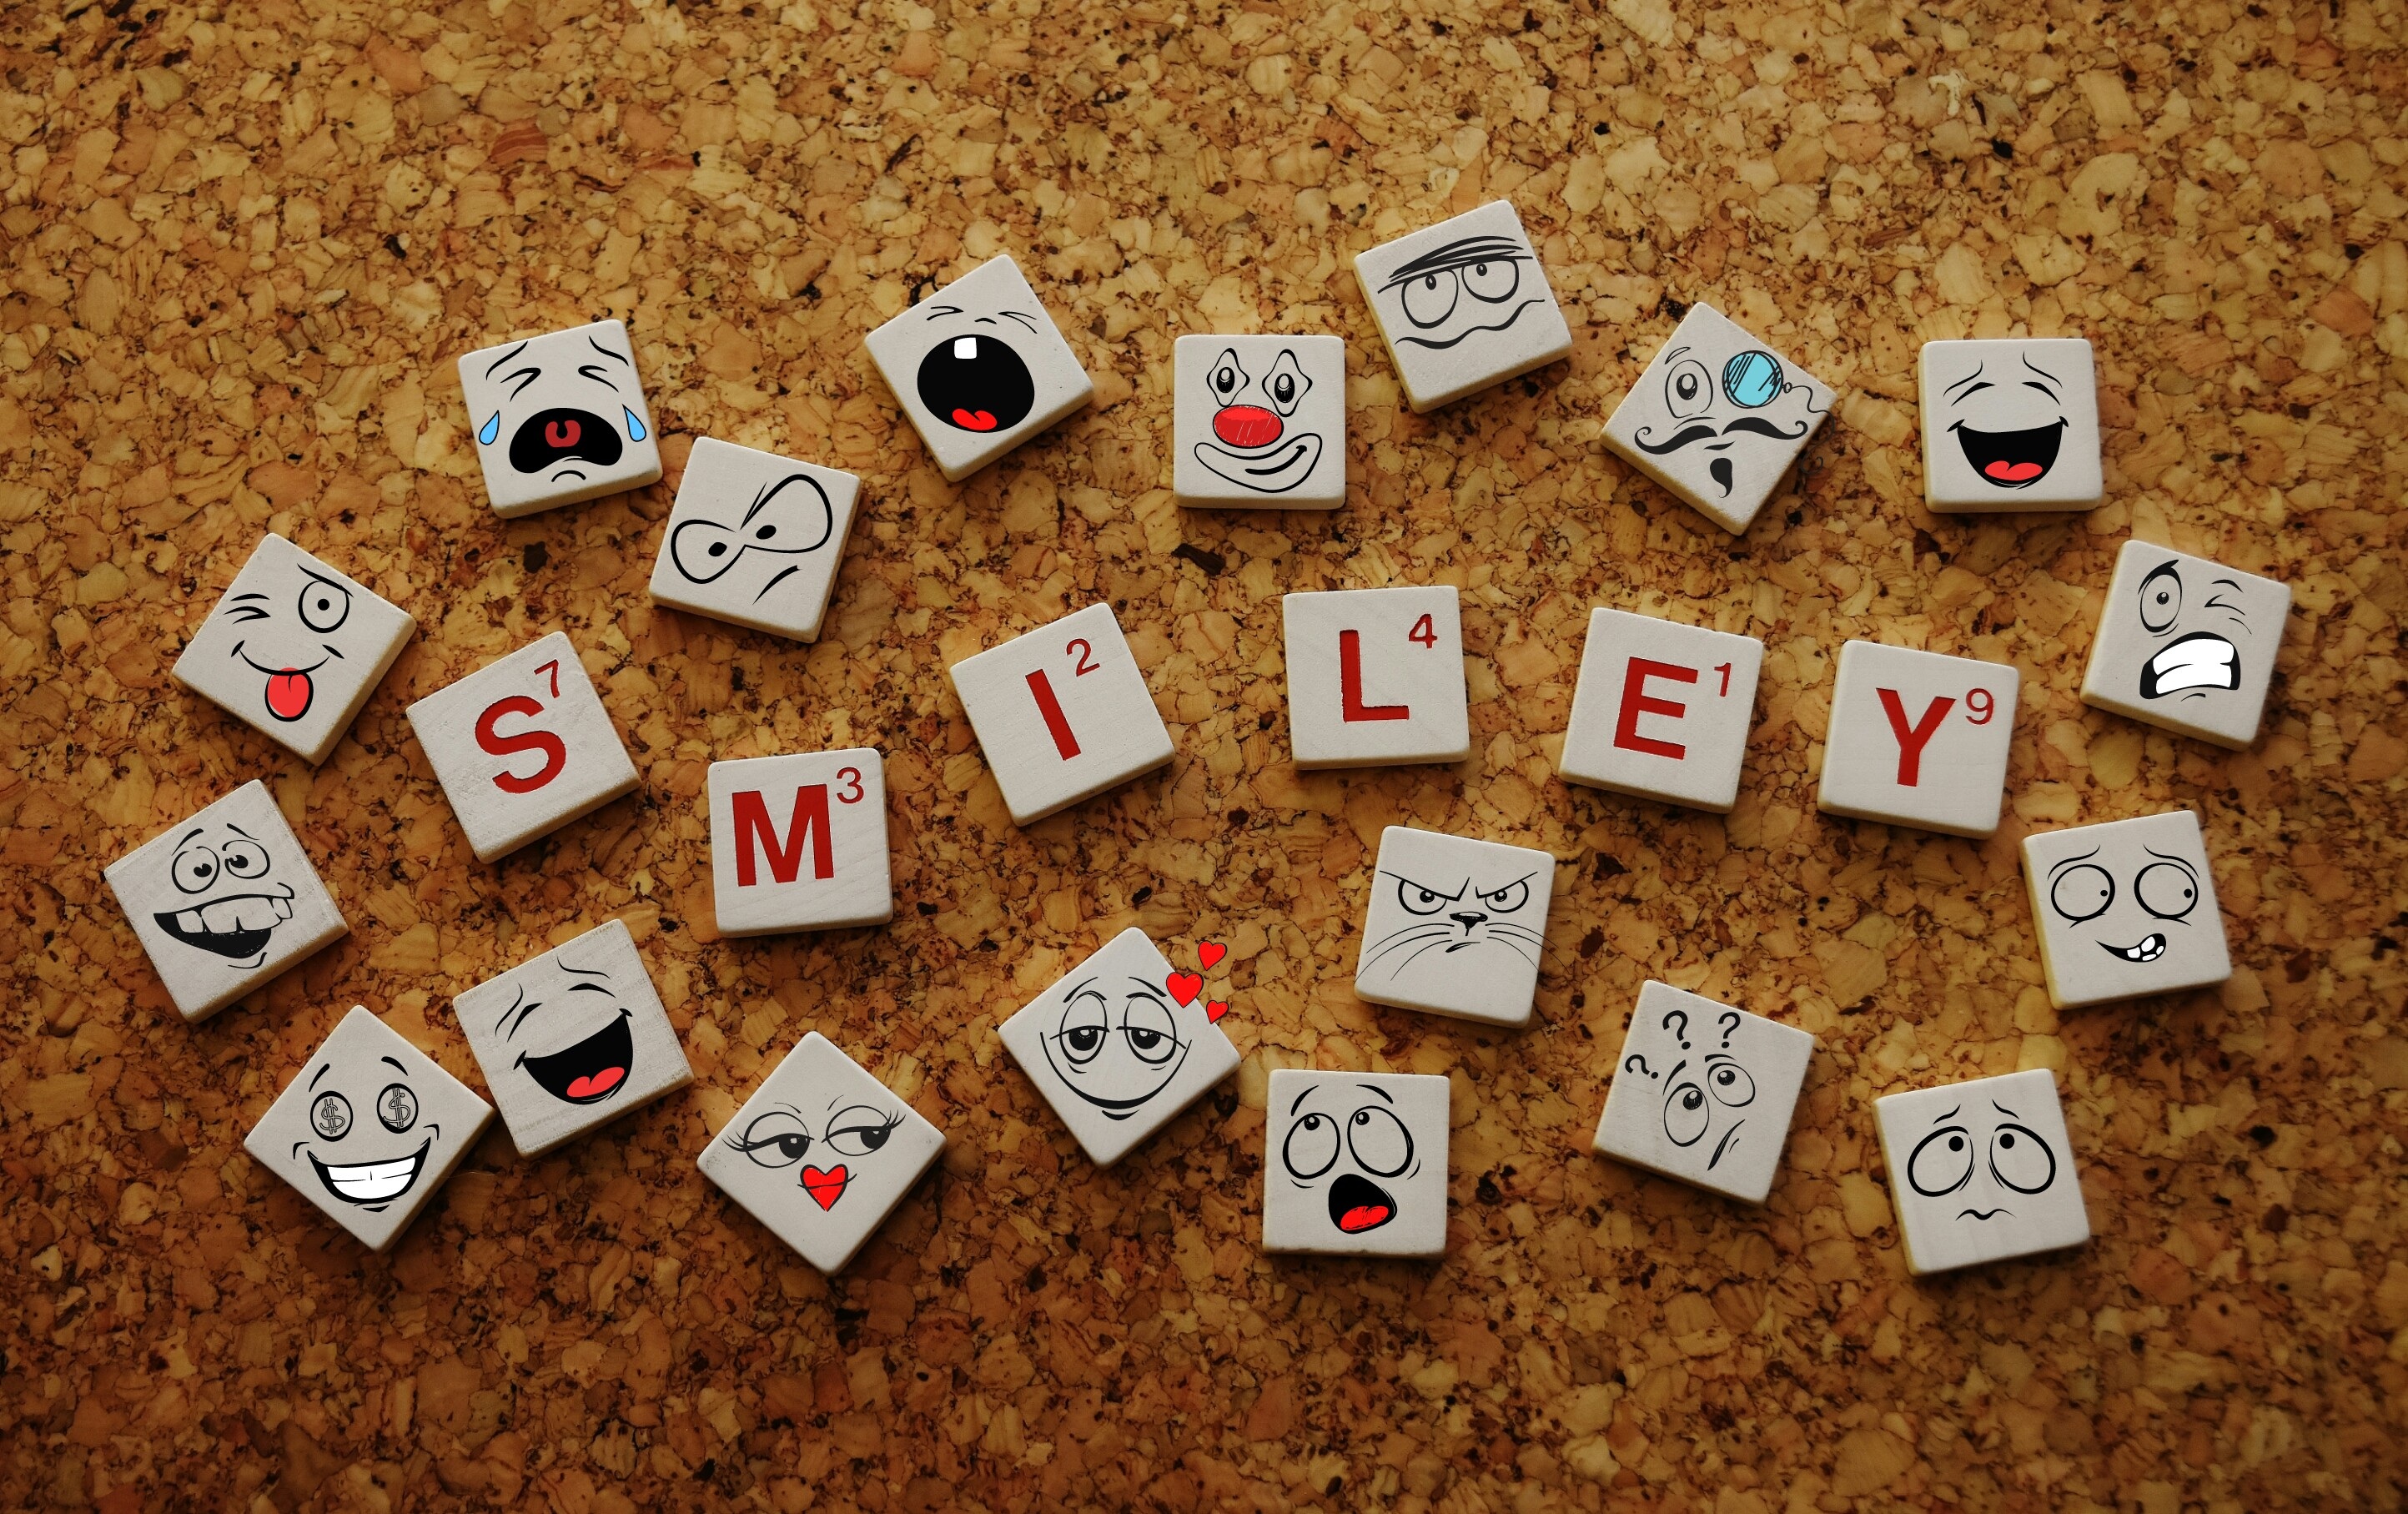
font, indoor games and sports, games, board game, tabletop game, number, toy